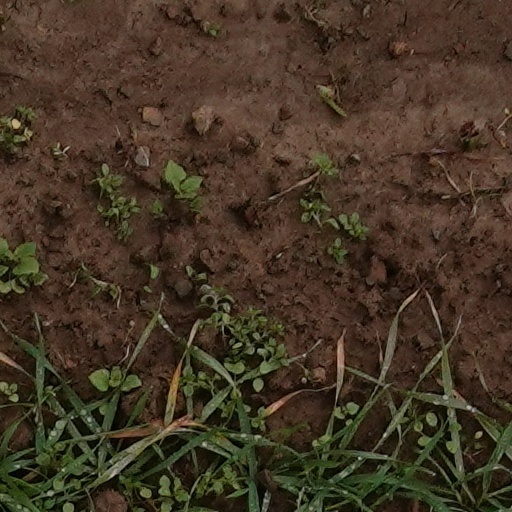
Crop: wheat